Androcalva gaudichaudii

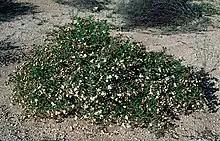
Habit near Denham

Androcalva gaudichaudii is a species of flowering plant in the family Malvaceae and is endemic to the far west of Western Australia. It is a low, dense shrub that forms suckers and has broadly oval leaves with a heart-shaped base, and clusters of 2 to 11 white flowers.